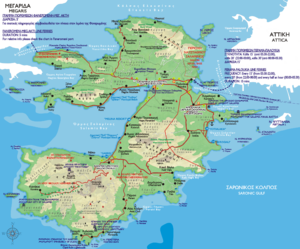
Salamine est une île grecque de l'Attique, fermant la baie d'Éleusis dans le golfe Saronique, dont elle est la plus grande île. Elle compte 28 423 habitants pour 95 km². Au cours de l'été, la population de Salamine augmente, selon les estimations, à près de 280 000 personnes. Elle forme un dème du nome du Pirée, comme chacune des autres îles du golfe Saronique. Le chef-lieu du dème est la ville éponyme. Elle se situe à environ 1 mille nautique au large du Pirée et à environ 16 kilomètres à l'ouest d'Athènes. Sur la côté Est de l'île se trouve le port principal, Paloukia, deuxième en taille en Grèce après celui du Pirée. Depuis 1881, Salamine est le siège de la base navale de Salamine.